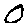
Label: 0